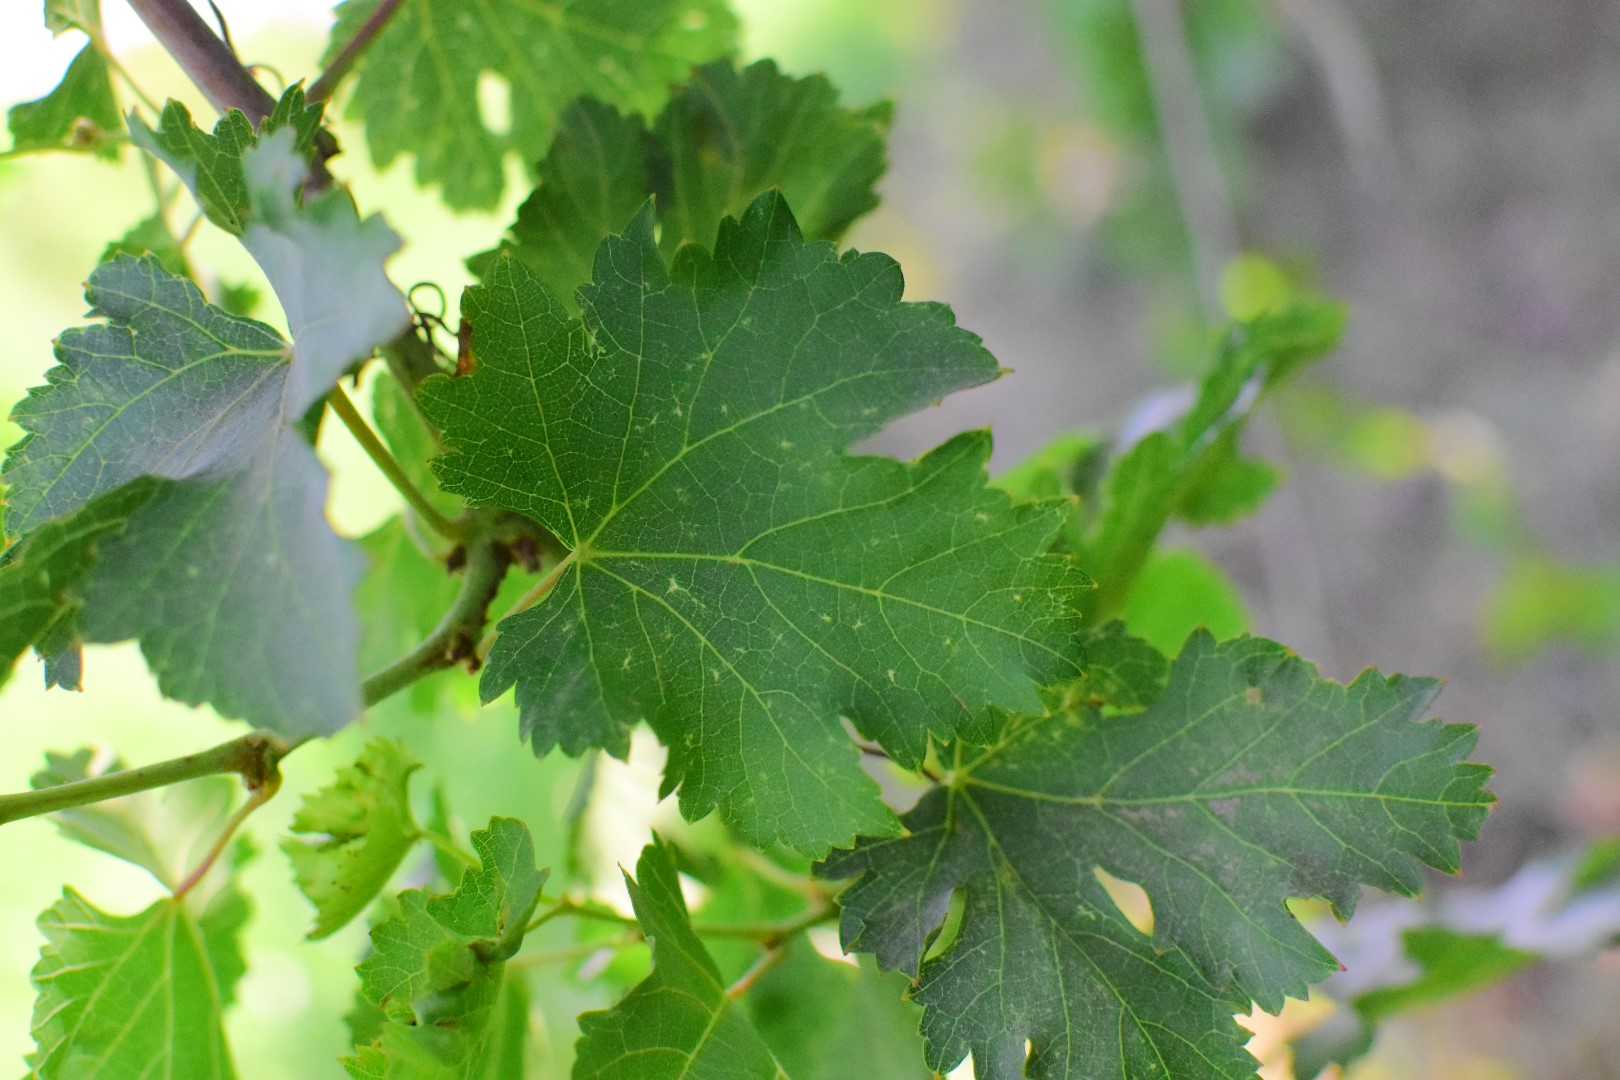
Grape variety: Deas Al-Annz